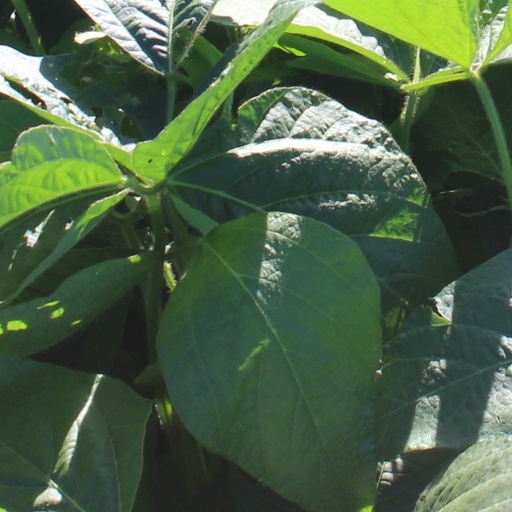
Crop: soybean